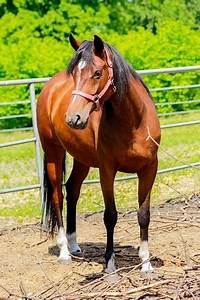
Label: cavallo